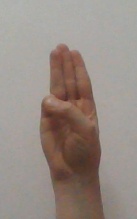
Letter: thaa